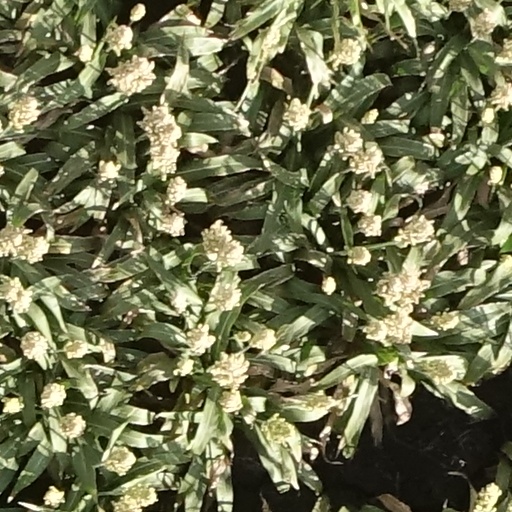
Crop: sorghum